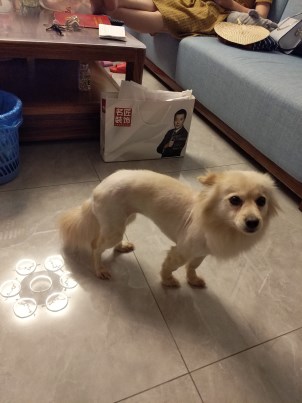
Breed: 1936-n000005-Pomeranian